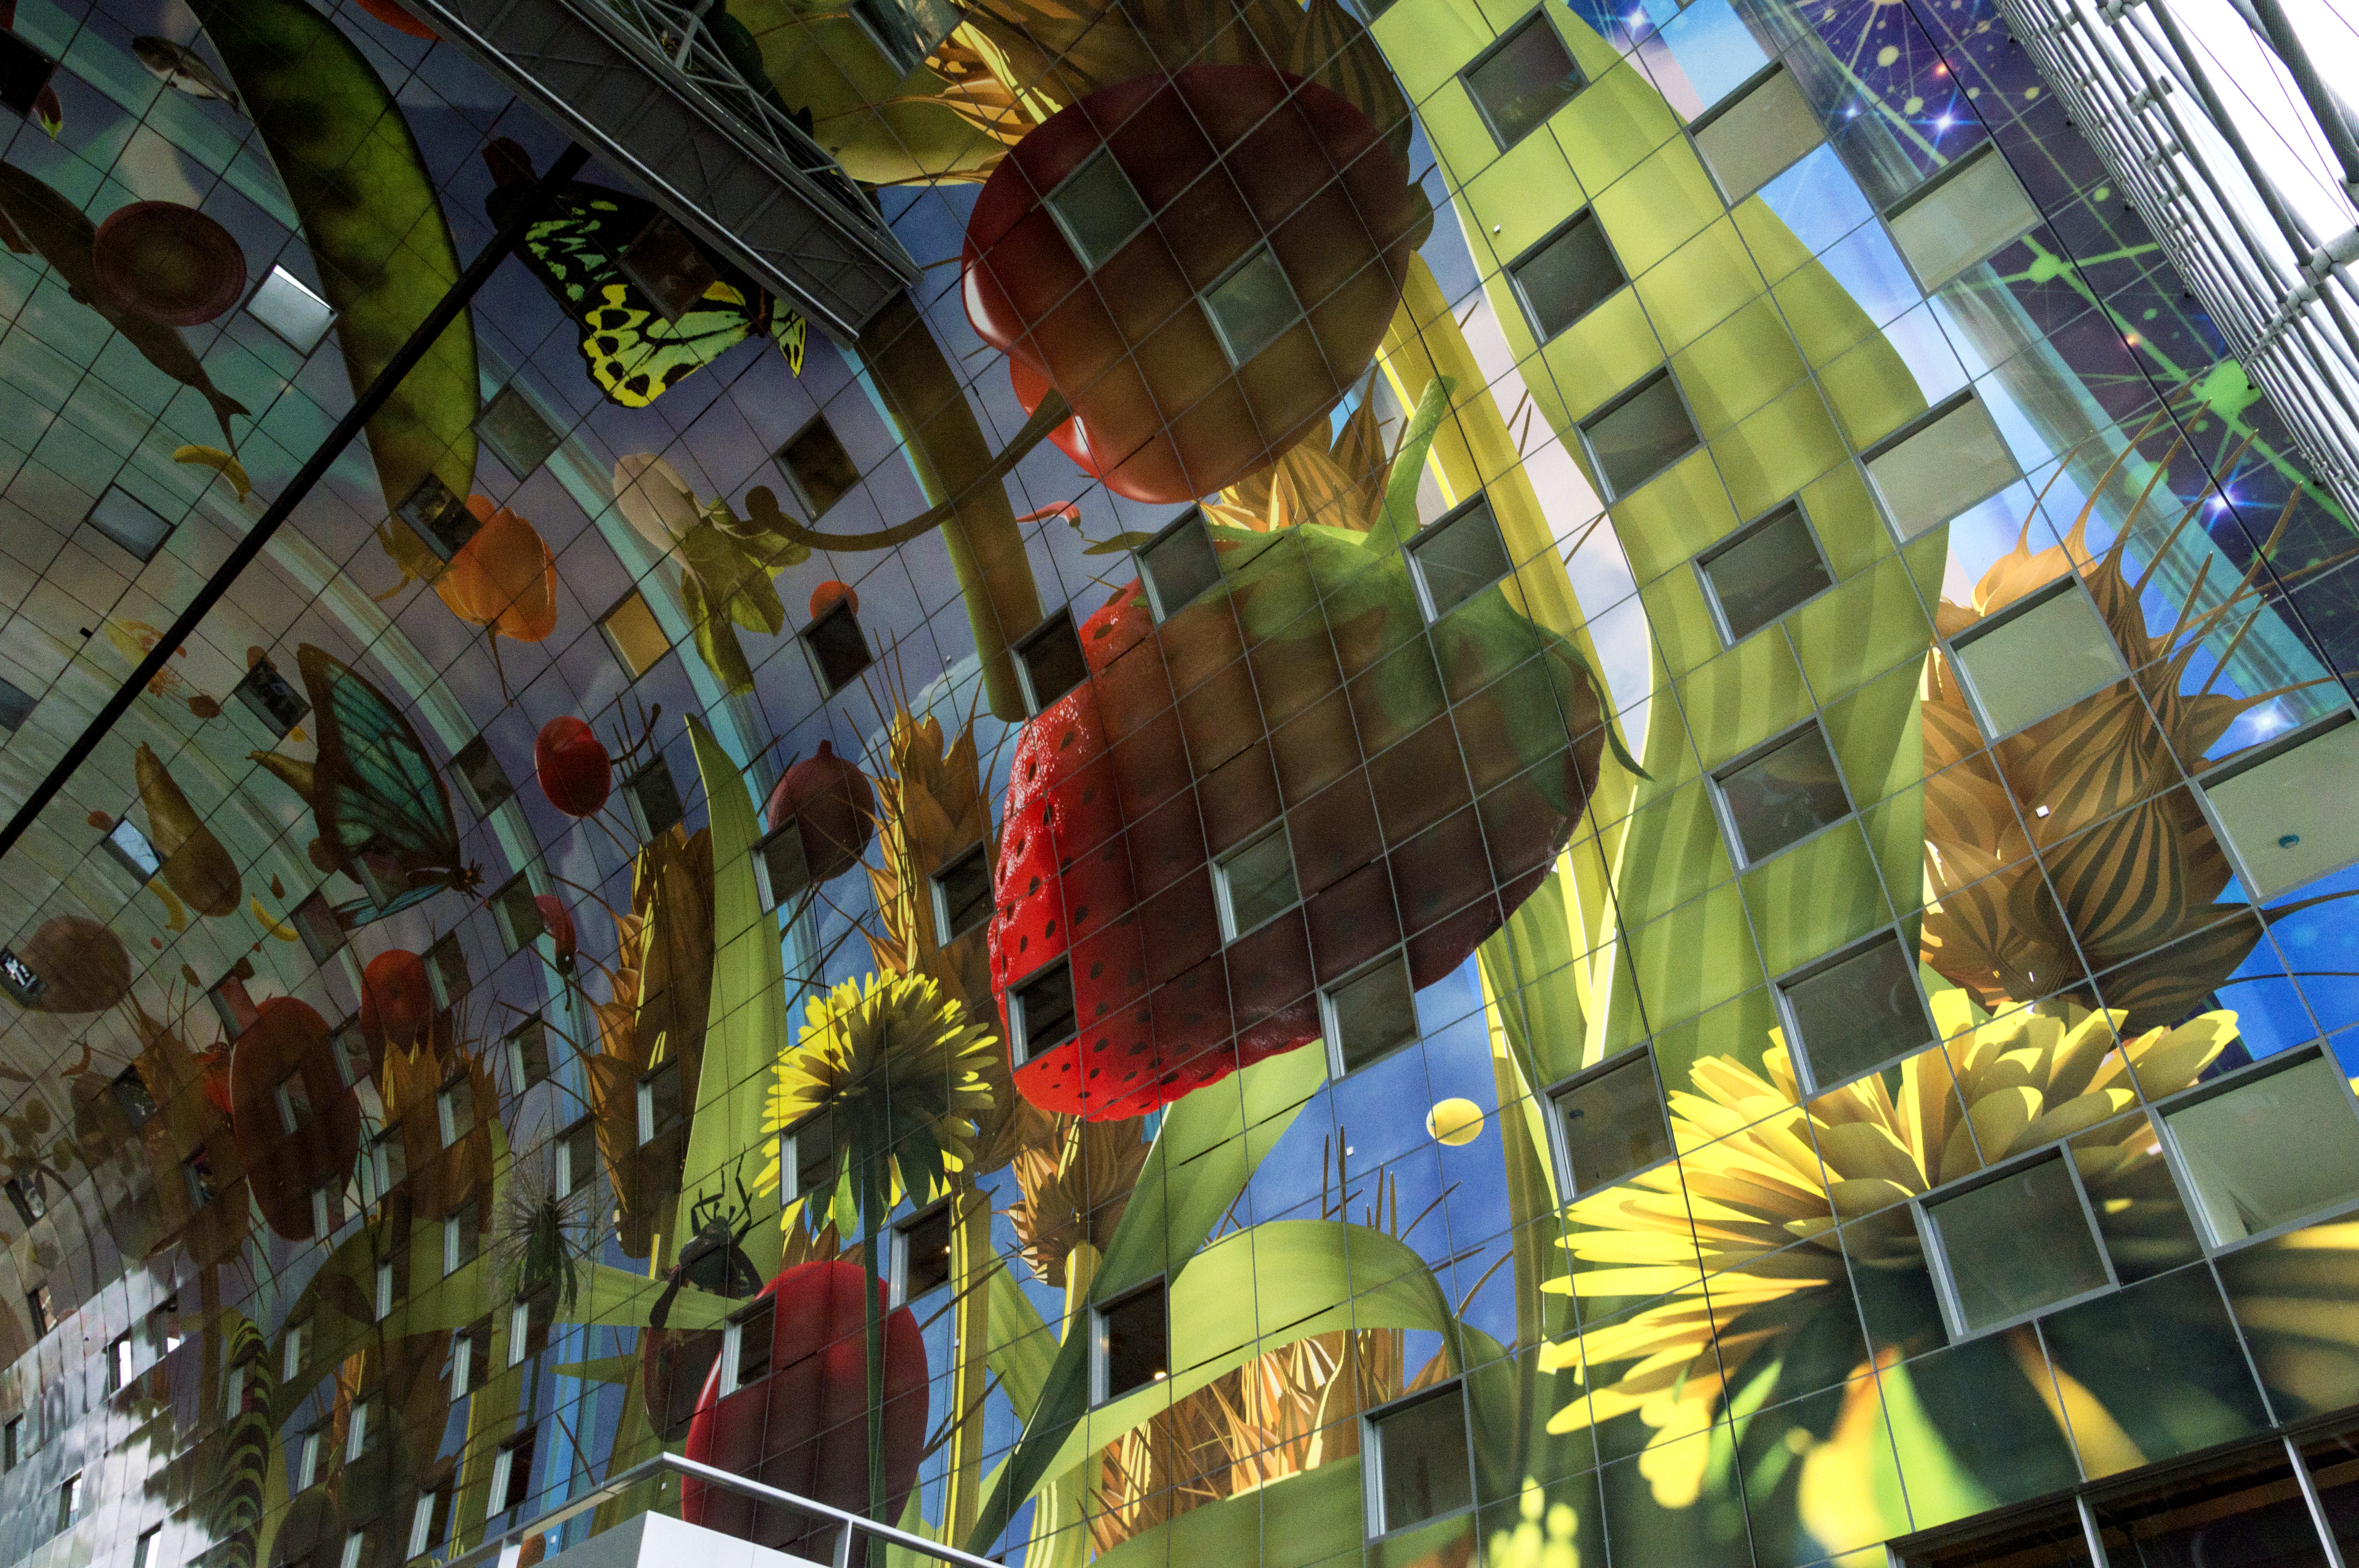
outdoor, architecture, photography, van, building, photo, color, nikon, art, holland, nederland, netherlands, rotterdam, de, dutch, outdoorphotography, picture, photograph, fotos, foto, fotografie, pd, paulvandevelde, pdvandevelde, padagudaloma, dordrecht, nederlandinfotos, eventphotography, evenementenfotografie, pvdvfotografie, pdvandeveldedordrecht, nederlandsefotografie, dutchphotogaraphy, totallydutch, fotografienederland, hollandsefotografie, fotografieholland, velde, demarkthal, urban area